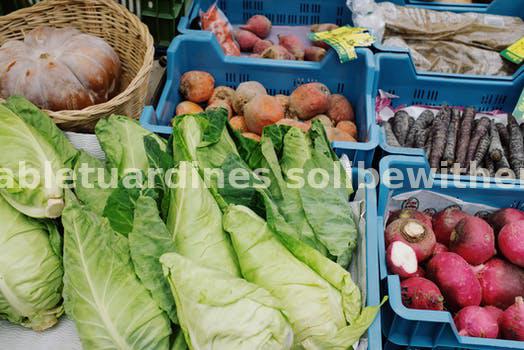
Label: Watermark